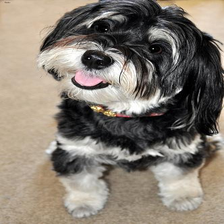
Species: dog
Breed: havanese